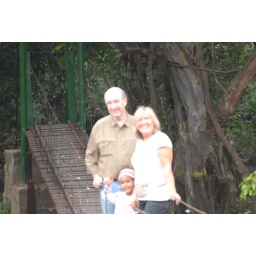
Jim Deffenbaugh is on a bridge over river filled with hippo's.